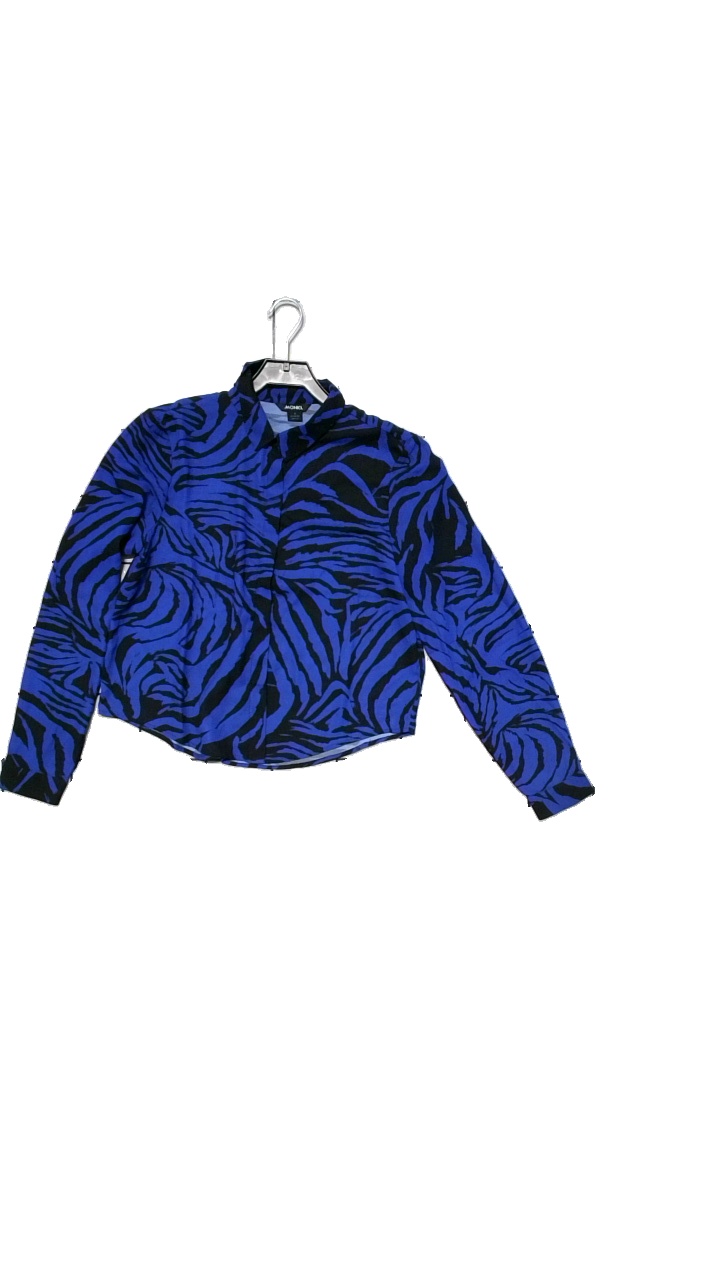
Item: Blouse (Ladies)
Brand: Monki
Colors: Blue, Black
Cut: Regular
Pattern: Animal print
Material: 100% polyester
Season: All
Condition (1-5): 4
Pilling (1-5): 4
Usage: Reuse
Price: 50-100